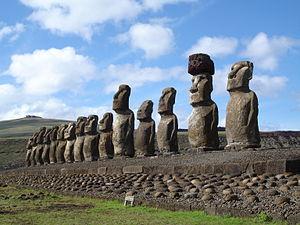
Ahu Tongariki est le plus grand « ahu » — des plates-formes cérémonielles de pierre volcanique de l'île de Pâques.